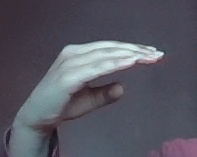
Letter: jeem